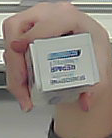
Product: sensodyne_toothpaste